Khadaffy Janjalani

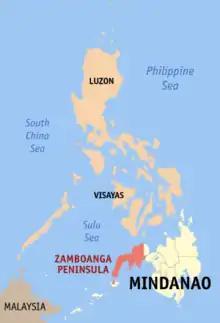
Philippines, with Zamboanga Peninsula in red, and Basilan island just below the southwestern tip.

Khadafi Abubakar Janjalani was born in 1975 in Isabela City, currently one of the smallest 4th income class cities of the Philippines. Located on the north of the island of Basilan, Isabela is also the capital of Basilan province, across the Basilan Strait from Zamboanga City. But Isabela City is administered under the Zamboanga Peninsula political region north of the island of Basilan, while the rest of the island province of Basilan is now (since 1996) governed as part of the Autonomous Region in Muslim Mindanao (ARMM) to the east.